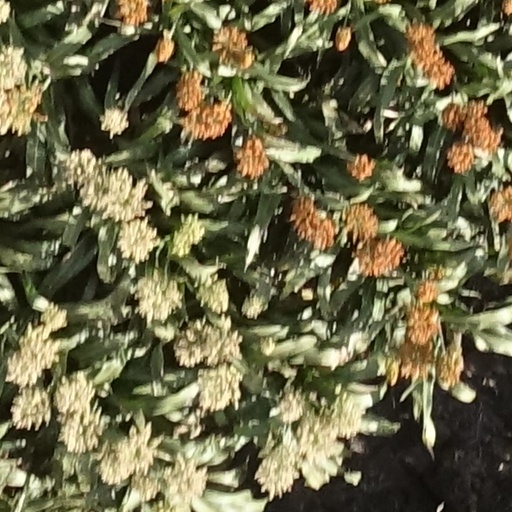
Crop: sorghum